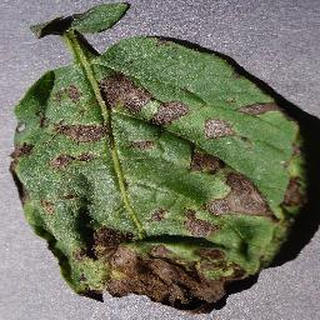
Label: potato_early_blight